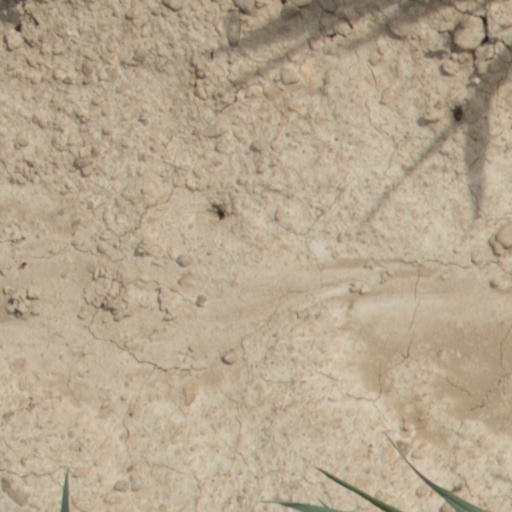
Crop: wheat